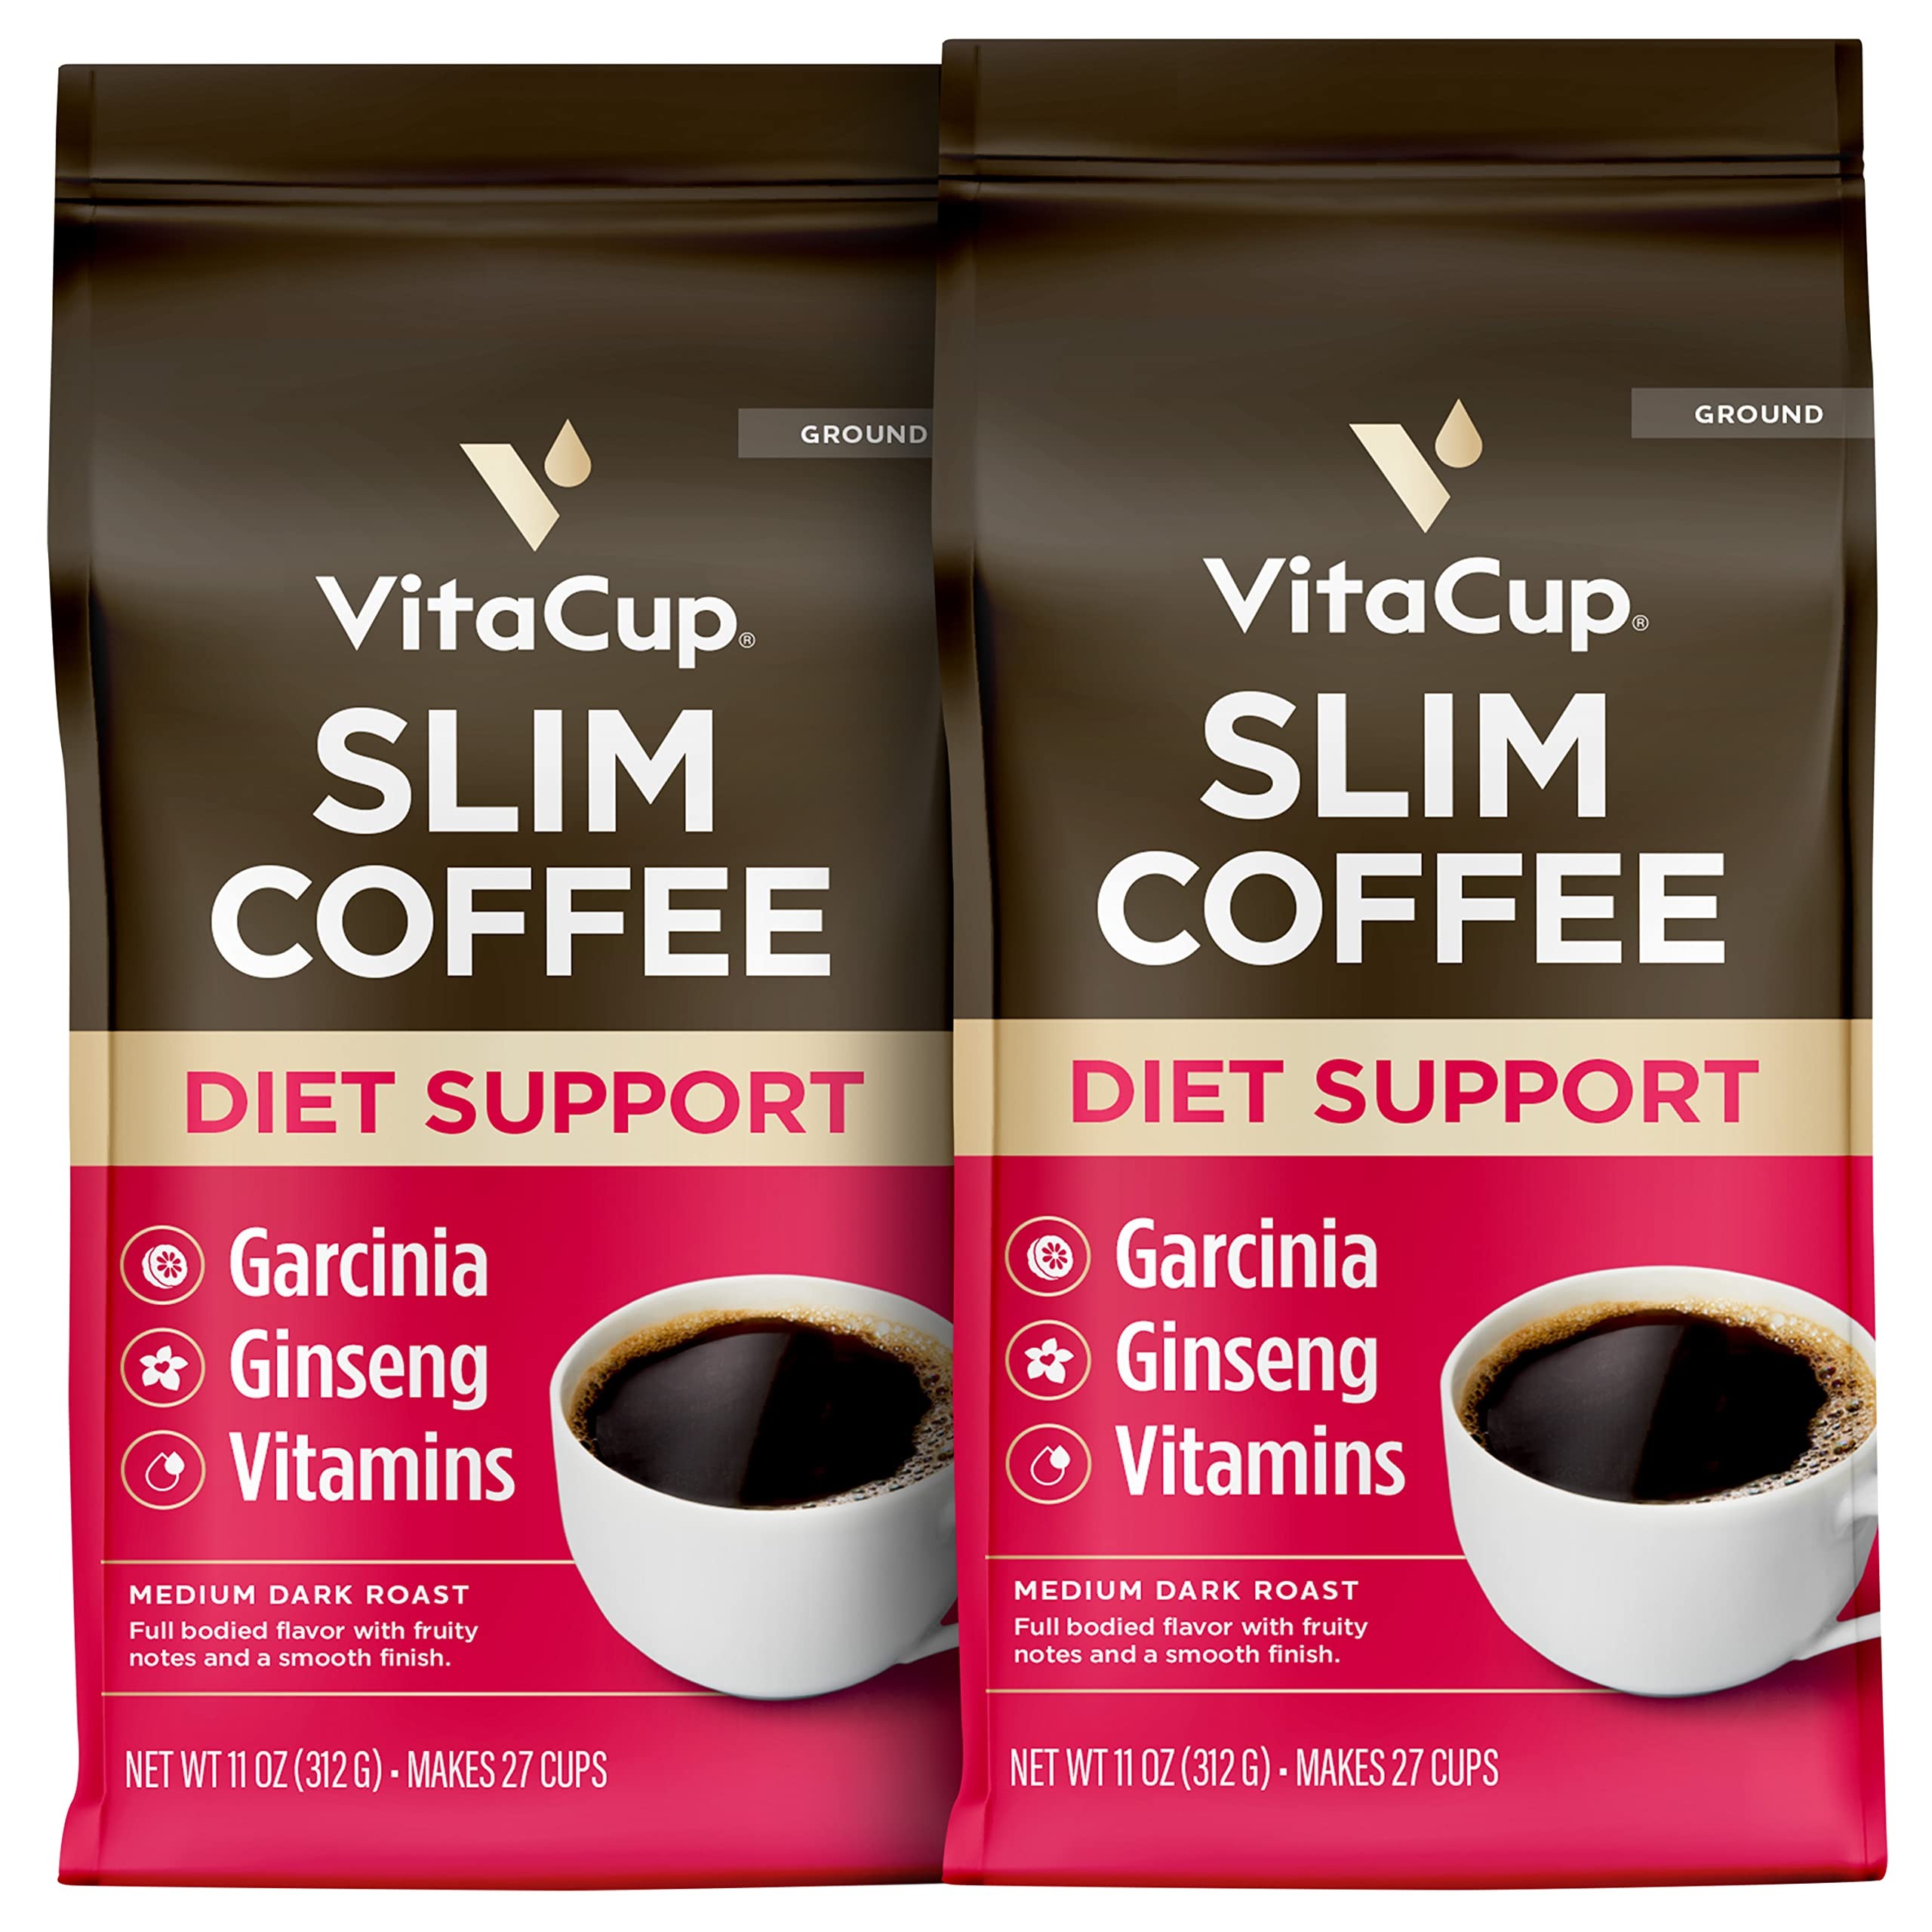
Item Name: VitaCup Slim Ground Coffee, Diet Support with Ginseng, Garcinia, B Vitamins, Medium Dark Roast, Bold and Smooth,100% Arabica Specialty Coffee Grounds, 2 bags, 11oz each
Bullet Point 1: DIET SUPPORT: Support your diet with Slim ground coffee, the fastest way to get delicious gourmet brew cup of hot coffee. Pair our Slim Coffee with an active lifestyle & healthy diet for ultimate wellness goals. Slim Coffee is the ideal choice for diet ground coffee.
Bullet Point 2: SUPERFOODS: Get support from Garcinia Cambogia that contains hydroxycitric acid, & Panax ginseng, a widely adored herbal root cultivated in Asian regions, is infused for antioxidants and is also an adaptogen herb to be reckoned with.
Bullet Point 3: QUALITY YOU CAN TASTE: Slim Coffee has an unmatched quality and flavor. Made with gourmet 100% Arabica beans that are sourced from small farms in Brazil and Colombia. Expect the best in quality and flavor when you sip on VitaCup Slim ground coffee!
Bullet Point 4: VITAMIN COFFEE: Slim Brew Coffee contains essential Vitamins B1, B5, B6, B9, and B12 giving your body the nutrients it craves.
Bullet Point 5: EASY TO BREW: Each bag contains gourmet slimming coffee grounds. Compatible with all drip coffee brewers, French press, electric coffee pots, reusable K-cups, cold brew & iced coffee makers.
Product Description: VitaCup Slim Ground Coffee Start your day with VitaCup Slim Ground Coffee, a premium blend crafted for those looking to support their wellness goals while enjoying a delicious cup. Made with 100% Arabica beans, this medium-dark roast delivers a rich, full-bodied flavor with fruity notes and a smooth finish. Infused with Garcinia Cambogia, dietary fiber, and essential B vitamins, it’s more than just coffee—it’s a smarter way to fuel your daily routine. This unique blend combines high-quality coffee with superfood ingredients to support digestion, metabolism, and overall well-being. Garcinia Cambogia is known for its natural properties, while fiber helps promote a balanced gut. The added B vitamins play a key role in energy production, giving you a steady boost without extra sugars or additives. Why You’ll Love It: Wellness-Focused Blend – Infused with Garcinia, fiber, and B vitamins for daily support. Smooth, Flavorful Roast – Full-bodied Arabica coffee with fruity notes and a clean finish. Versatile & Easy to Brew – Works in a drip brewer, French press, pour-over, or espresso machine. Brew VitaCup Slim Ground Coffee your way and enjoy a delicious, nutrient-packed cup whenever you need it. Whether you’re kickstarting your morning or staying energized throughout the day, this thoughtfully crafted blend makes it easy to enjoy great coffee with added benefits.
Value: 22.0
Unit: Ounce

Price: 19.45